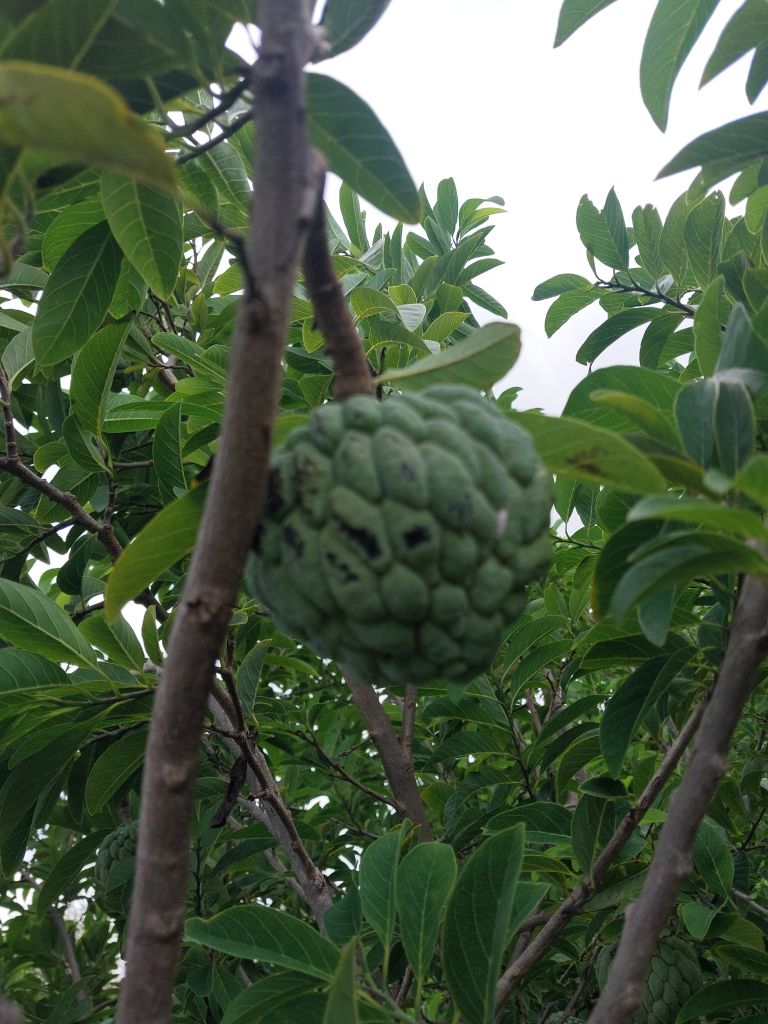
Disease label: Blank Canker